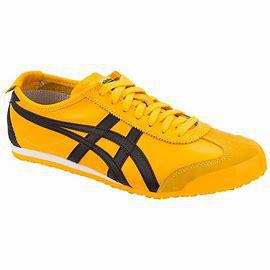
Brand: Onitsuka
Model: Tiger Onitsuka Tiger Mexico 66